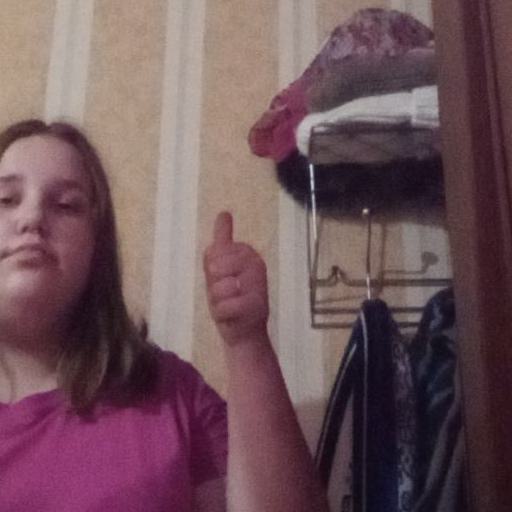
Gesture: like